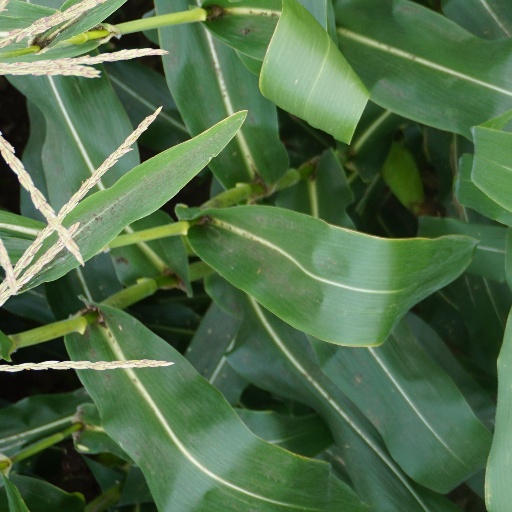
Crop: maize; corn